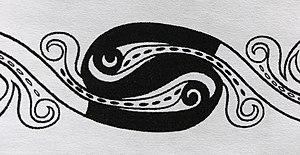
Le trésor d'Erstfeld est considéré comme la plus importante découverte suisse de l'époque de La Tène. Il date d'environ 300 avant J.-C. et a été découvert en 1962 à Erstfeld, dans le canton d'Uri. C'est l'un des exemples les plus importants de l'orfèvrerie celtique.